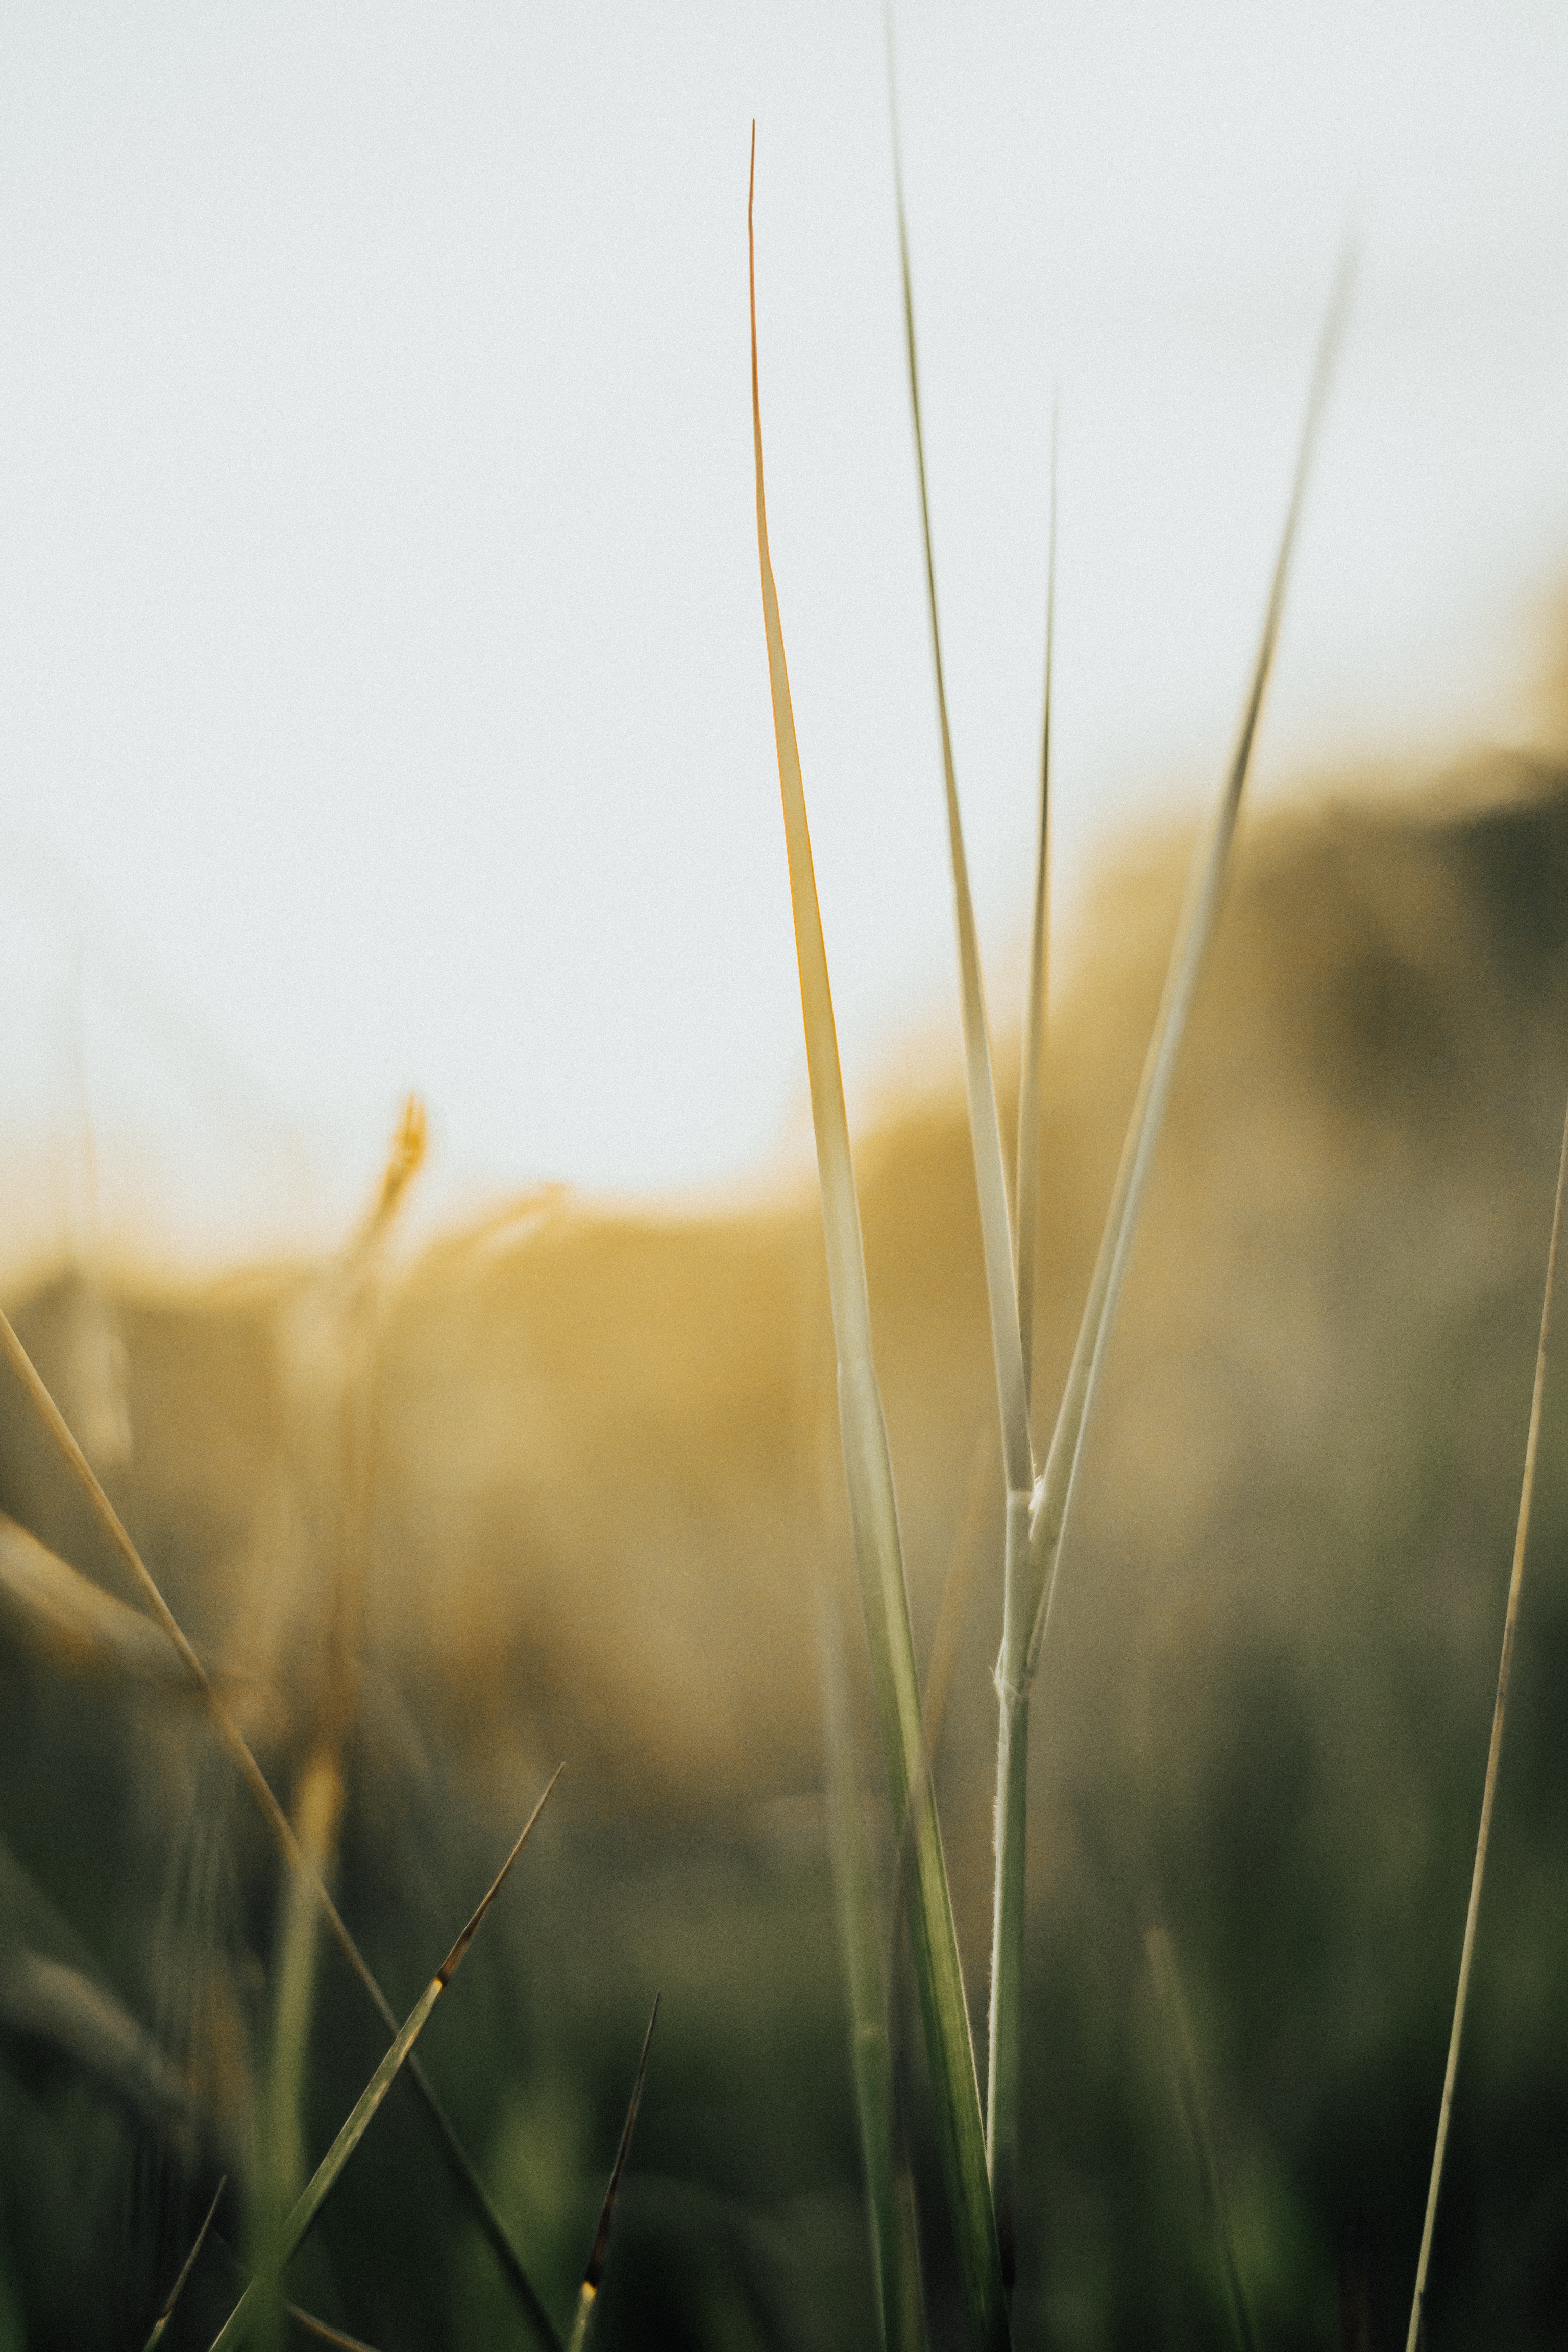
nature, grass, sky, yellow, light, morning, sunlight, atmospheric phenomenon, grass family, plant, close up, atmosphere, macro photography, photography, plant stem, backlighting, phragmites, evening, prairie, stock photography, grassland